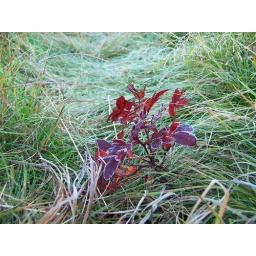
Little red rose plants grew in the paths through the meadow.